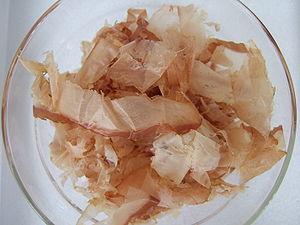
Katsuobushi, est le nom japonais d'une préparation de bonite à ventre rayé séchée, fermentée, et fumée.
Katsuwonus pelamis, communément appelé Bonite à ventre rayé, thon listao, thon rose ou thon rosé, est une espèce de poissons de la famille des Scombridae. C'est l'unique espèce du genre Katsuwonus.